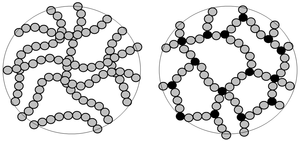
Représentation schématique
En chimie des polymères, la réticulation correspond à la formation d'un ou de plusieurs réseaux tridimensionnels, par voie chimique ou physique. Des liaisons chimiques entre les chaînes macromoléculaires sont créées. Les structures réticulées sont généralement préparées à partir de pré-polymères linéaires ou ramifiés de faible masse molaire, réticulés sous l'action de la chaleur en présence d'un catalyseur/durcisseur.
Une macromolécule est une très grande molécule, qui possède une masse moléculaire relativement élevée. La notion de macromolécule a été introduite en 1922 par le chimiste allemand Hermann Staudinger. Une macromolécule formée d'unités chimiques similaires assemblées par des liaisons covalentes peut être décrite comme une molécule polymère, un ensemble de telles molécules est un polymère. De nombreuses protéines peuvent également être considérées comme des macromolécules.
Une matière plastique ou en langage courant un plastique, est un mélange contenant une matière de base qui est susceptible d'être moulé, façonné, en général à chaud et sous pression, afin de conduire à un semi-produit ou à un objet.